Bryonia

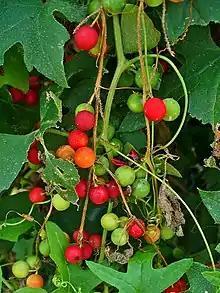
The toxic berries of red bryony ("B. dioica")

The only English species, "B. dioica" (red bryony), grows in hedgerows as far north as Yorkshire.